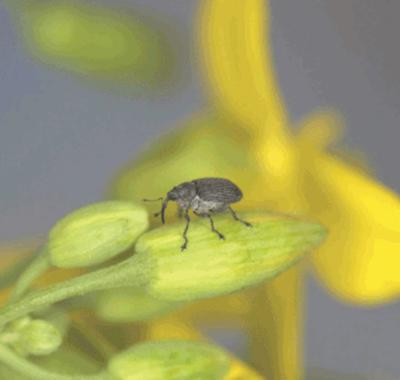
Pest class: Cabbage_seedpod_weevil